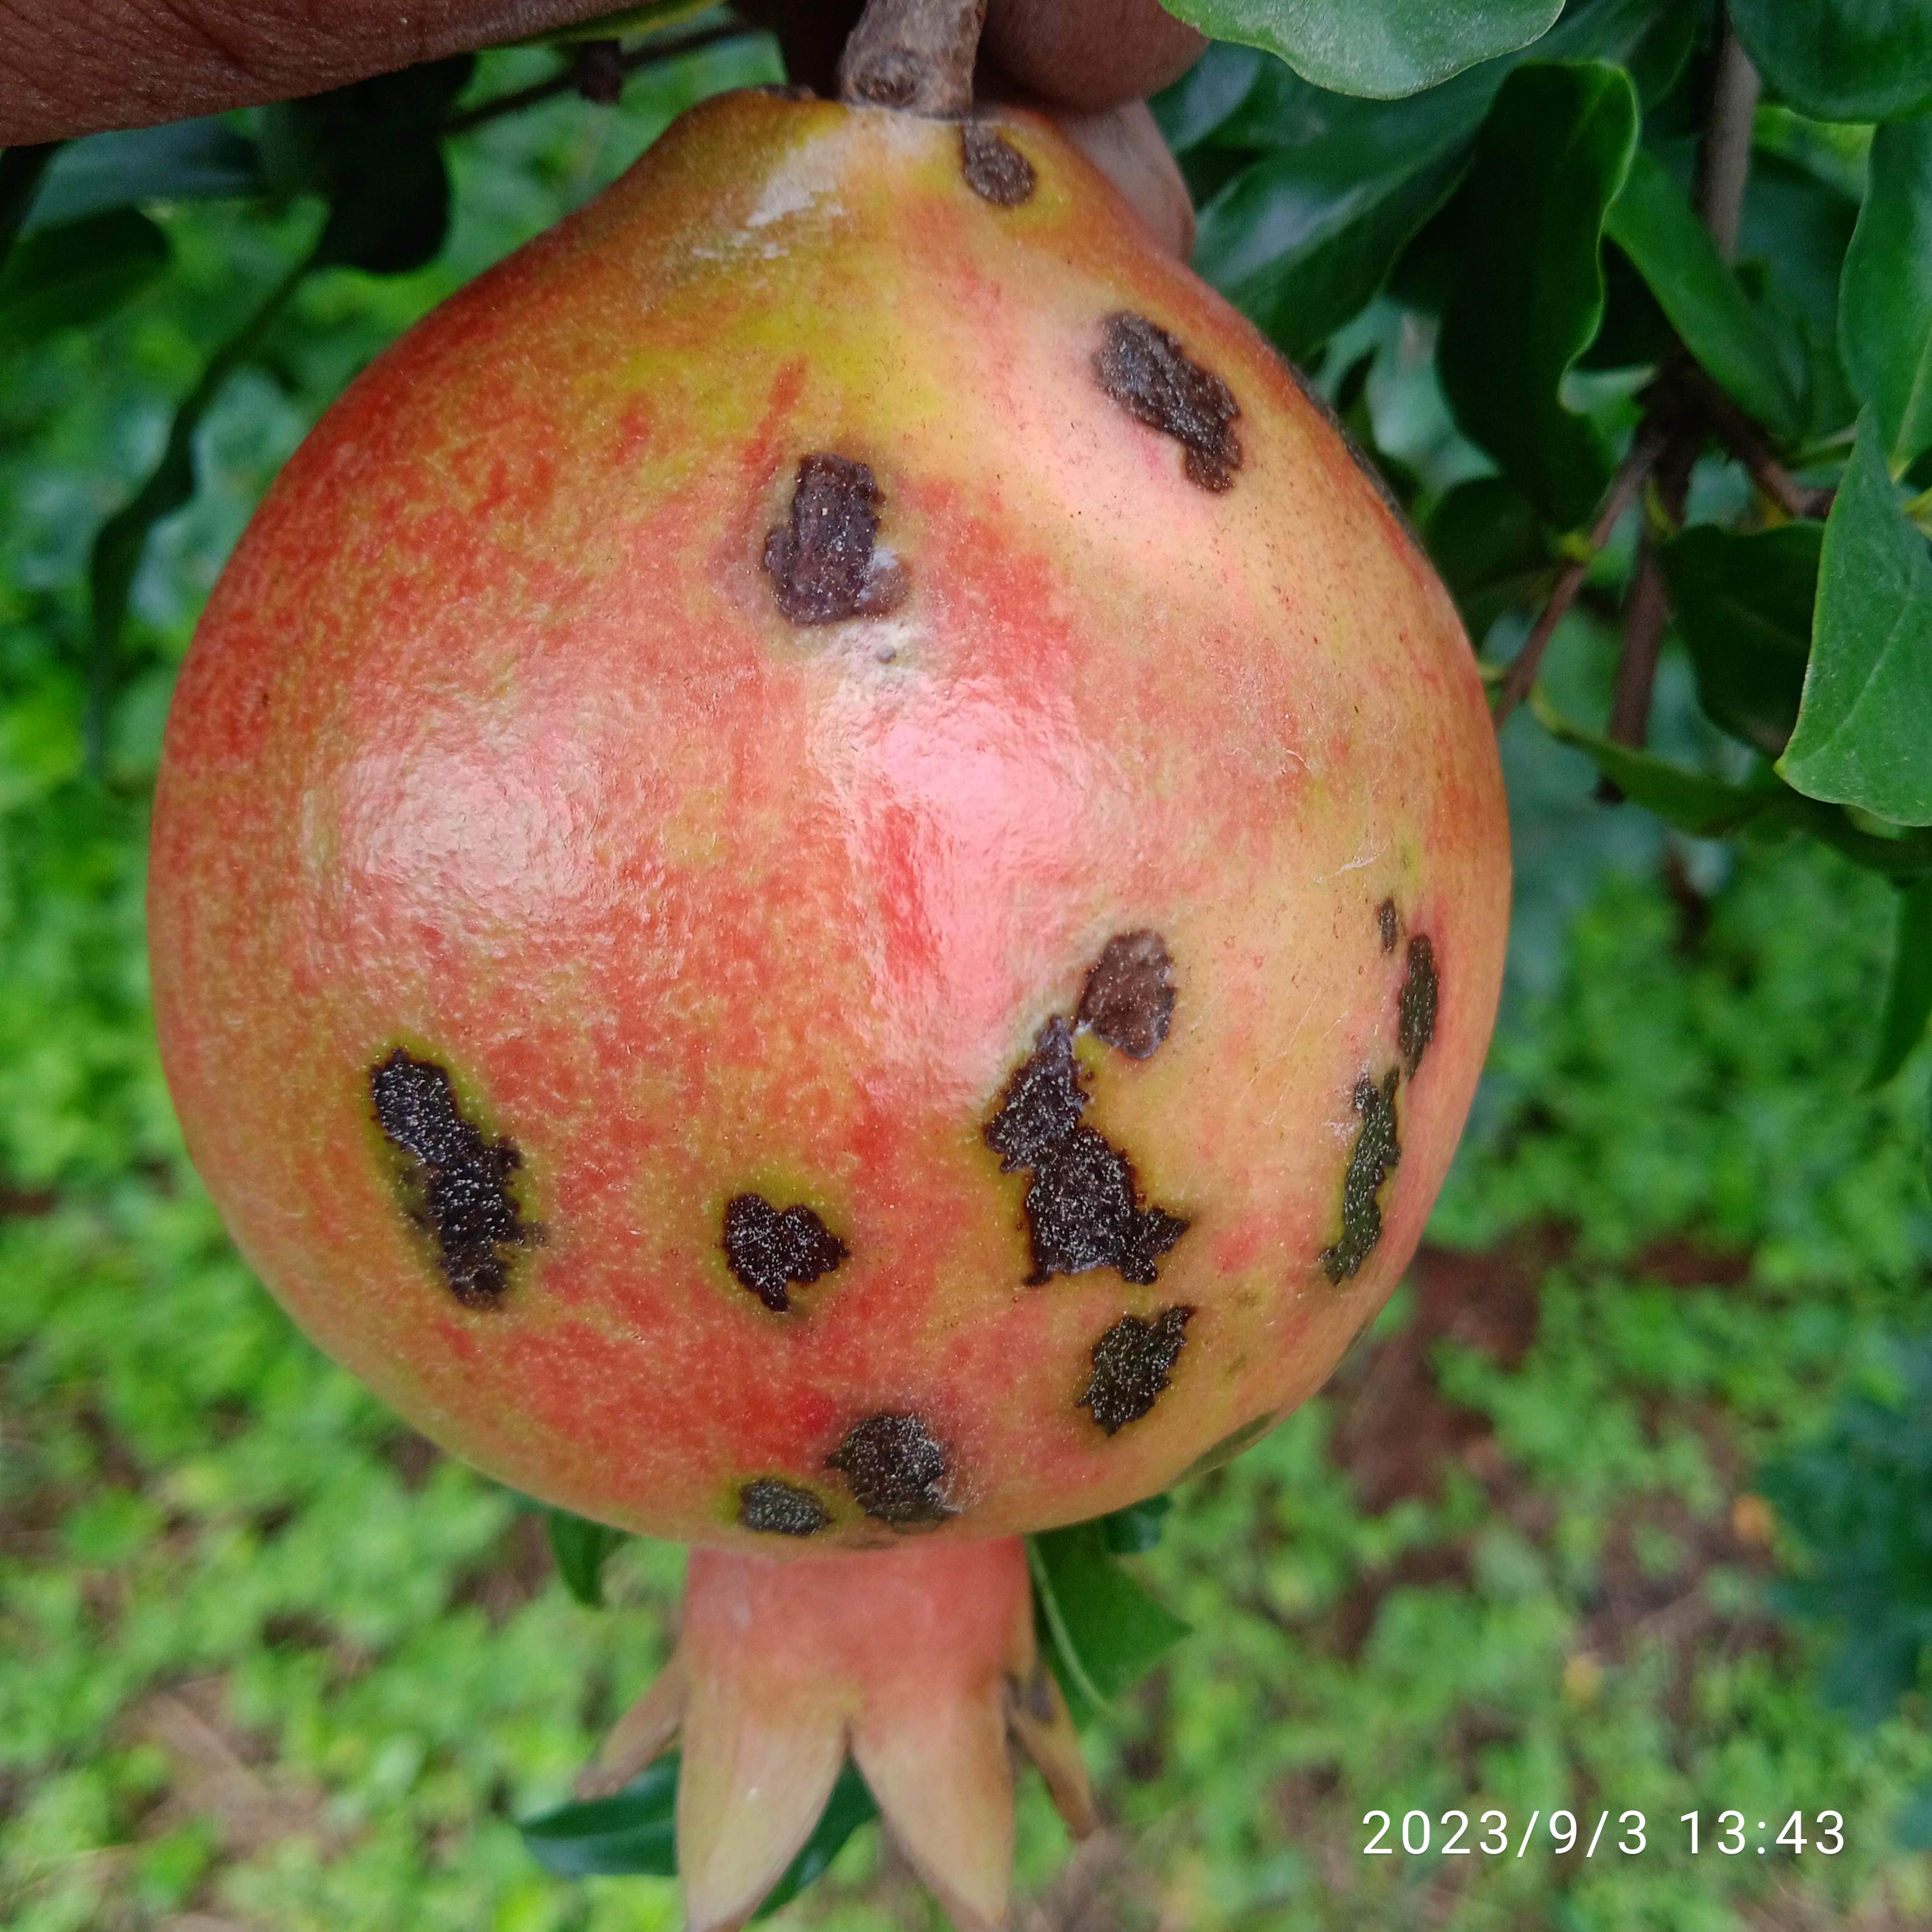
Label: Anthracnose